Tagalog people

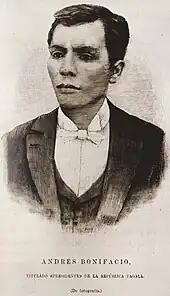
Andrés Bonifacio, one of the founders of Katipunan.

Prior to Spanish arrival and Catholic seeding, the ancient Tagalog people used to cover the following: present-day Calabarzon region except the Polillo Islands, northern Quezon, Alabat island, the Bondoc Peninsula, and easternmost Quezon; Marinduque; Metro Manila, except Tondo and Navotas; Bulacan except for its eastern part; southwest Nueva Ecija, as much of Nueva Ecija used to be a vast rainforest where numerous nomadic ethnic groups stayed and left; and west Bataan and south Zambales, as the Tagalogs already migrated and settled there before Spanish rule. Tagalogs were minority of the residents in west Bulacan, Navotas, & Tondo before Spanish arrival. When the polities of Tondo and Maynila fell due to the Spanish, the Tagalog-majority areas grew through Tagalog migrations in portions of Central Luzon and north Mimaropa as a Tagalog migration policy was implemented by Spain. When the province of Bataan was established on January 11, 1757 out of territories belonging to Pampanga and the "corregimiento" of Mariveles, Tagalogs migrated to east Bataan, where Kapampangans assimilated to the Tagalogs. Kapampangans were displaced to the towns near Pampanga by that time, along with the Aetas. This happened again when British occupation of Manila happened in 1762, when many Tagalog refugees from Manila and north areas of Cavite escaped to Bulacan and to neighboring Nueva Ecija, where the original Kapampangan settlers welcomed them; Bulacan and Nueva Ecija were natively Kapampangan when Spaniards arrived; majority of Kapampangans sold their lands to the newly arrived Tagalog settlers and others intermarried with and assimilated to the Tagalog, which made Bulacan and Nueva Ecija dominantly Tagalog, many of the Tagalog settlers arrived in Nueva Ecija directly from Bulacan; also, the sparsely populated valley of the Zambales region was later settled by migrants, largely from the Tagalog and Ilocos regions, leading to the assimilation of Sambals to the Tagalog and Ilocano settlers and to the modern decline in the Sambal identity and language. The same situation happened in modern north Quezon and modern Aurora, where it was repopulated by settlers from Tagalog and Ilocos regions, with other settlers from Cordillera and Isabela, and married with some Aeta and Bugkalots, this led to the assimilation of Kapampangans to the Tagalog settlers. This was continued by the Americans when they defeated Spain in a war, extending the Tagalog diaspora to the islands of Mindoro, Palawan and Mindanao, with most notable Tagalog settlement in the latter being New Bataan, Davao del Oro, which was named after Tagalog migrants' place of origin. Subsequent postwar eras also saw Tagalog migrations to those islands in vast numbers due to various economic opportunities, especially agriculture (Tagalogs already settled Mindoro during Spanish territorial rule). Tagalog migrations to Mindoro and Palawan are the reason for making the two areas part of Southern Tagalog.